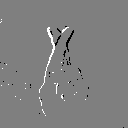
ASL letter: r